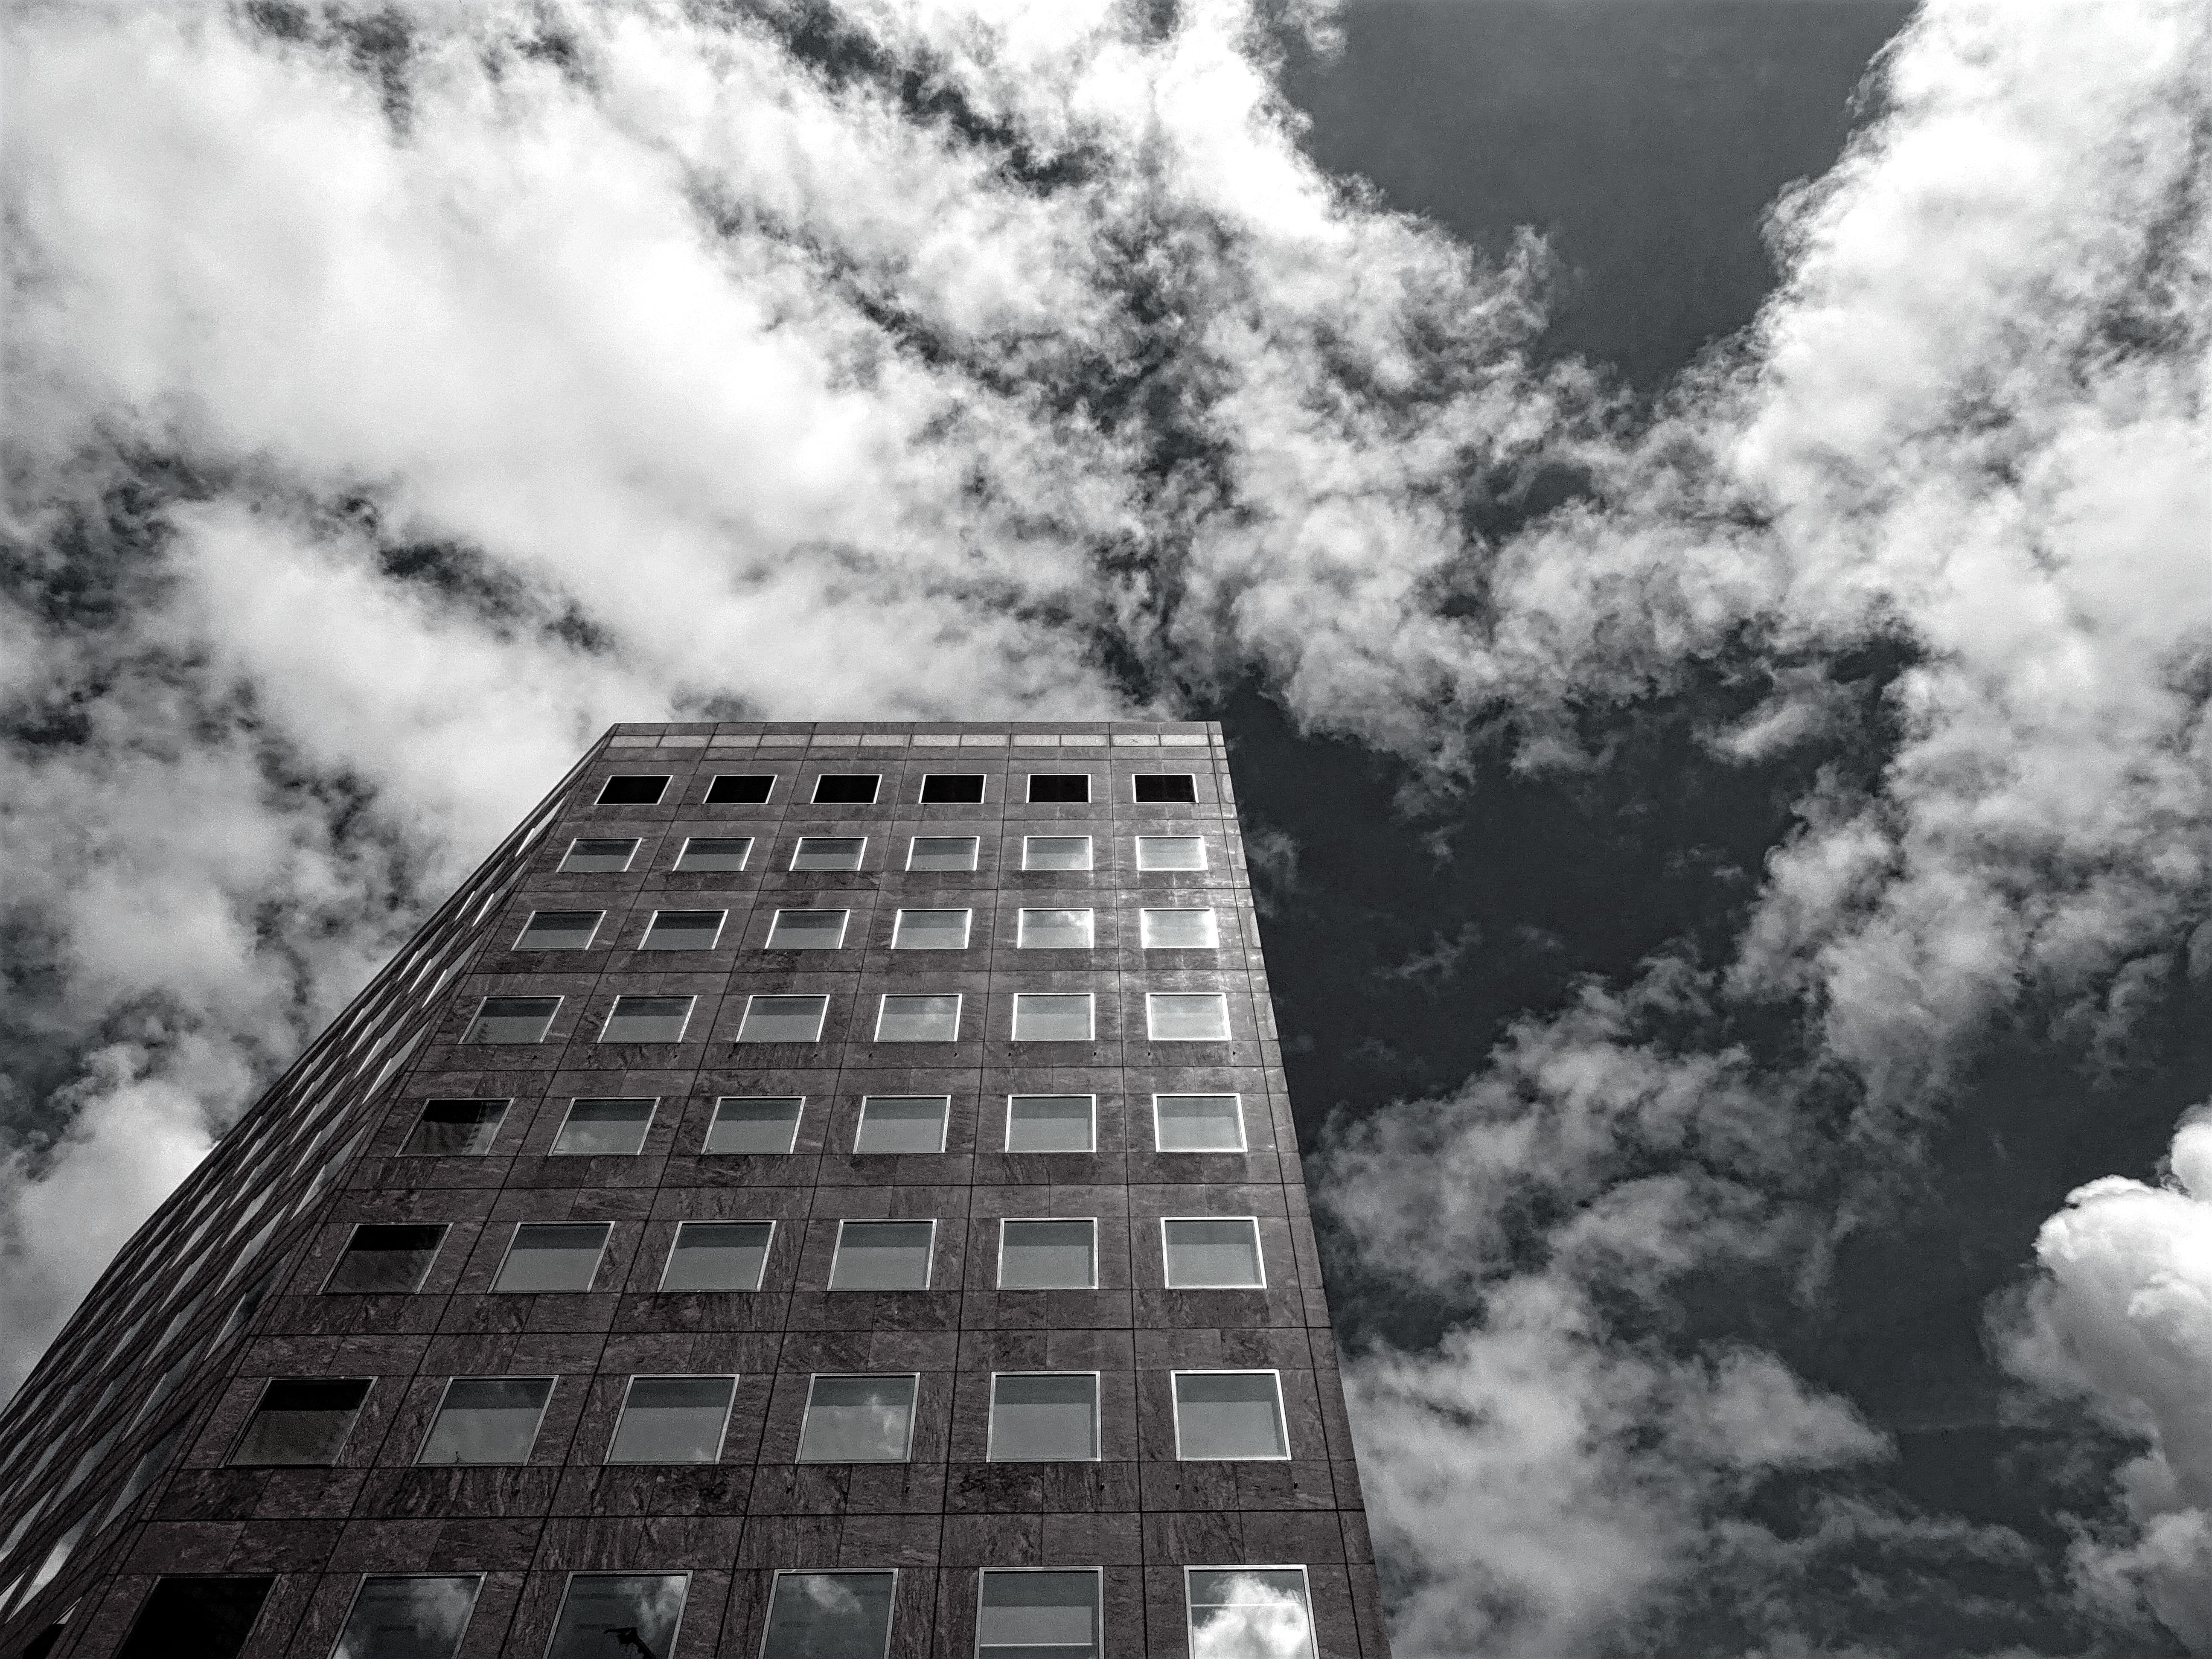
white, sky, black, black and white, architecture, cloud, monochrome photography, daytime, monochrome, urban area, skyscraper, tower block, building, metropolitan area, city, tree, photography, metropolis, facade, stock photography, apartment, condominium, meteorological phenomenon, commercial building, world, symmetry, tower, style, house